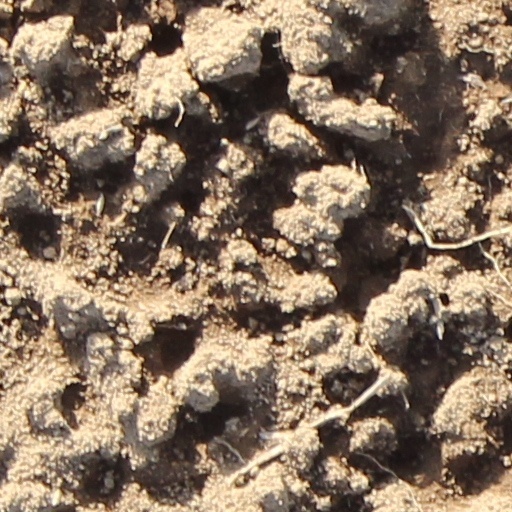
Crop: wheat